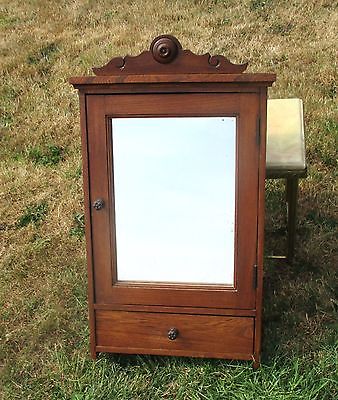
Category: cabinet